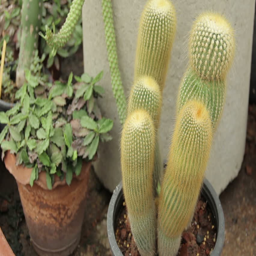
shaped cactus in pots in the garden